Giulio Cesare

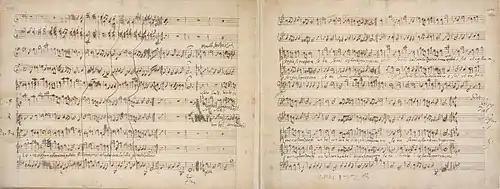
Part of final chorus and duet in minor key for Cesare and Cleopatra, act 3, autograph manuscript

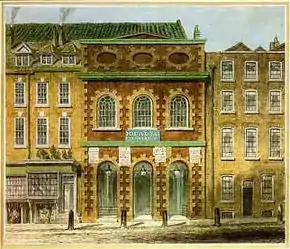
The King's Theatre, London, where "Giulio Cesare" had its first performance

The opera is scored for transverse flute, two alto recorders, two oboes, two bassoons, four horns, viola da gamba, harp, theorbo, strings and continuo. The basic orchestra consists of oboes, strings and continuo. The horns, divided into four parts, are used in the opening and closing choruses. Other obbligato instruments are used to add orchestral colour to individual arias: a hunting horn for Cesare's aria "Va tacito"; divided alto recorders for the central "largo" section of Sesto's "Svegliativi nel core"; solo concertato violin and divided bassoons in Cesare's aria "Se in fierto"; alto recorders in unison for Cornelia's aria "Cesa omai"; a solo violin for Cleopatra's aria "Venere bella"; sustained bassoons in unison for Cleopatra's aria "Se pieta"; transverse flute, first violins and obbligato cello for Cleopatra's aria "Piangero"; divided strings for Cesare's arioso-aria "Aure de per pieta". The final chorus for full orchestra with divided horns has a central interlude in the minor key with a duet for Cesare and Cleopatra accompanied only by oboes and continuo. It is preceded by another duet for Cesare and Cleopatra and an orchestral march with obbligato trumpet (not in the autograph manuscript and not always performed).